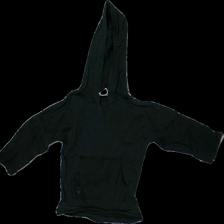
View: front
Type: Hoodie
Category: Children
Brand: Zara
Colors: Black
Material: 100% cotton
Cut: Regular
Size: 98
Season: All
Damage location: top left
Price range: <50
Recommended usage: Export
Description: svart hoodie, urtvättad
Comment: urtvättad